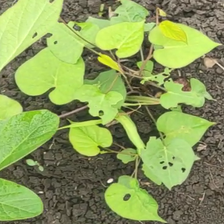
Weed species: Obscure_morning _glory(Ipomoea obscura)